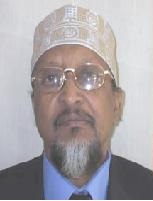
ฮัสซัน อับชีร ฟาราห์

ฮัสซัน อับชีร ฟาราห์ (, ) (20 มิถุนายน พ.ศ. 2488 – 12 กรกฎาคม พ.ศ. 2563) เป็นทหารผ่านศึกและนักการเมืองชาวโซมาเลีย เขาเคยดำรงตำแหน่งนายกเทศมนตรีของกรุงโมกาดิชู รัฐมนตรีว่าการกระทรวงมหาดไทยโซมาเลีย|รัฐมนตรีว่าการกระทรวงมหาดไทยของพุนต์แลนด์ นายกรัฐมนตรีโซมาเลีย Somalia - "Worldstatesmen.com" และสมาชิกรัฐสภากลางโซมาเลีย
== อ้างอิง ==
หมวดหมู่:นายกรัฐมนตรีโซมาเลีย
หมวดหมู่:นักการเมืองโซมาเลีย
หมวดหมู่:นักการเมืองพุนต์แลนด์
หมวดหมู่:กลุ่มชาติพันธุ์ชาวโซมาเลีย
หมวดหมู่:ศิษย์เก่ามหาวิทยาลัยแห่งชาติโซมาเลีย
หมวดหมู่:รัฐมนตรีโซมาเลีย
หมวดหมู่:สมาชิกรัฐบาลกลางเปลี่ยนผ่าน
หมวดหมู่:มุสลิมชาวโซมาเลีย